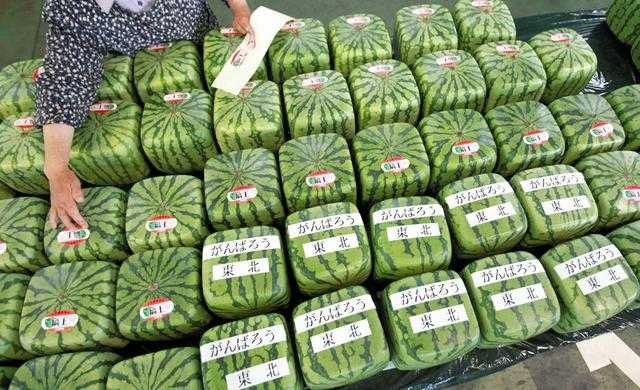
Label: Watermelon